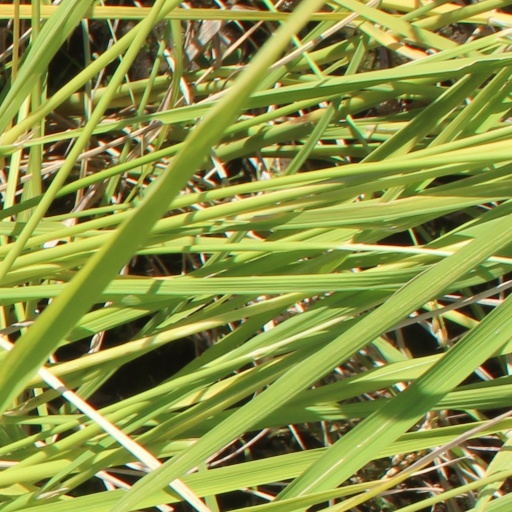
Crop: rice